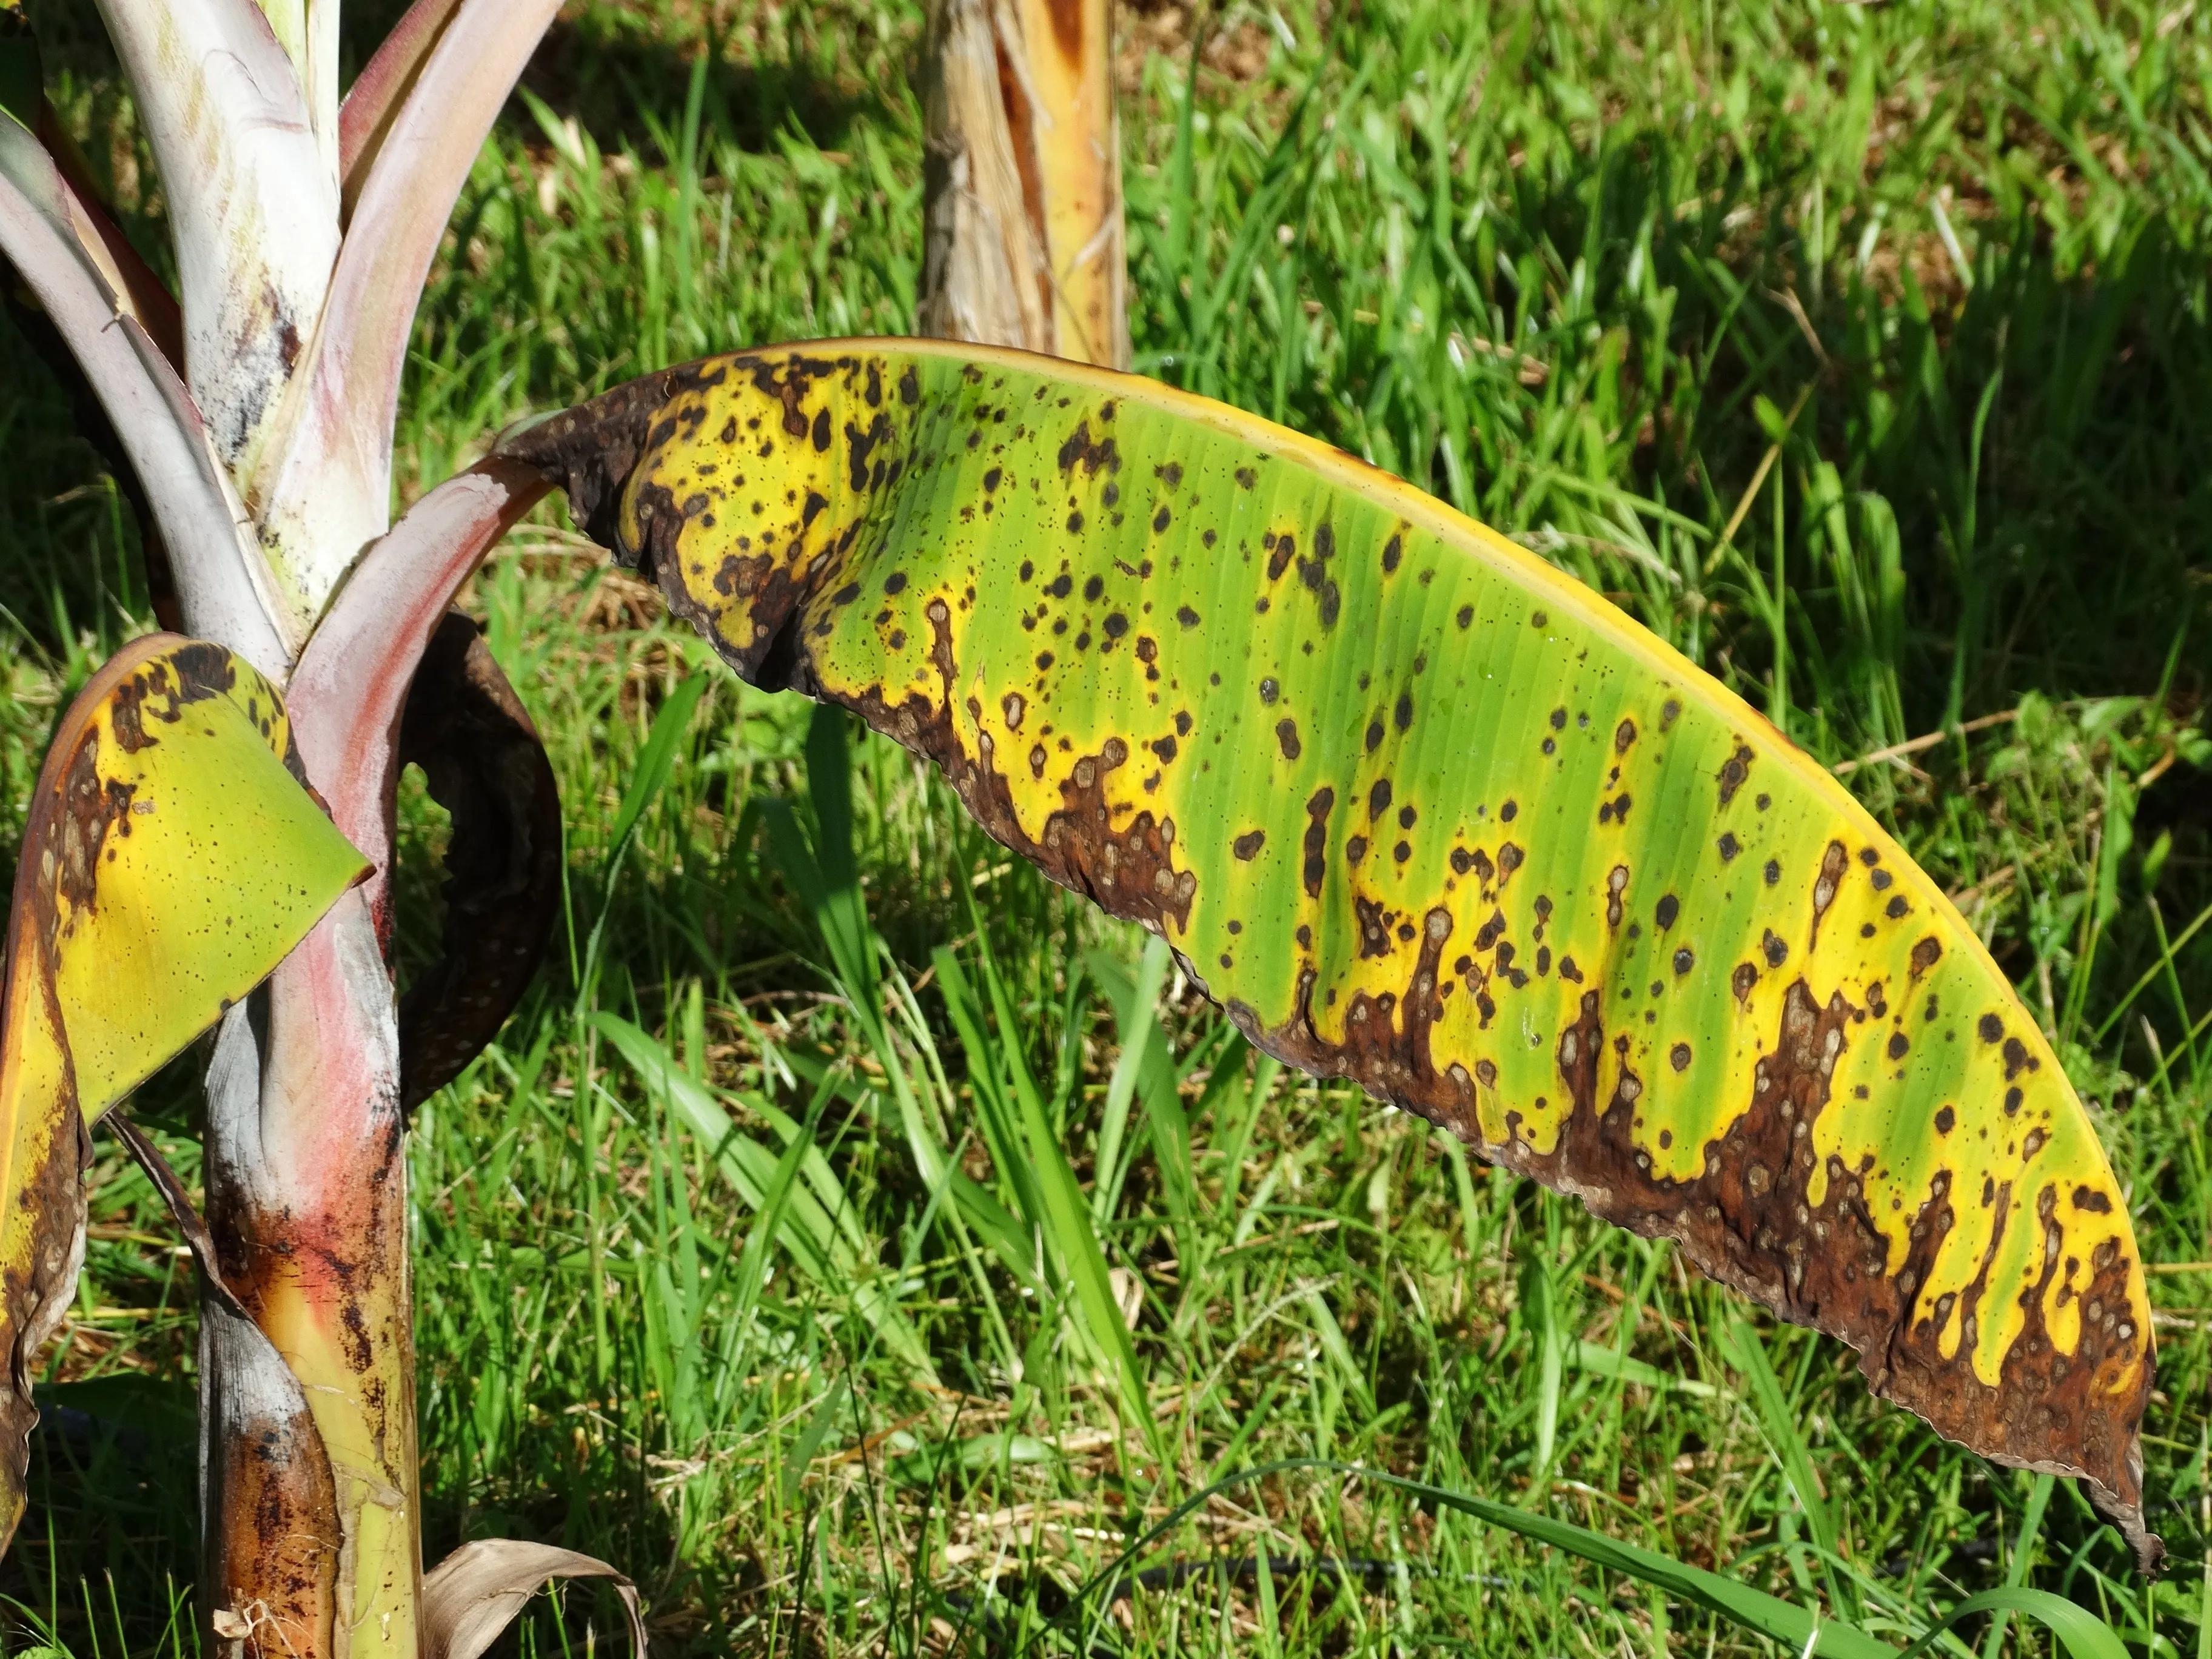
Plant: Banana
Disease: banana black leaf streak